Makuria

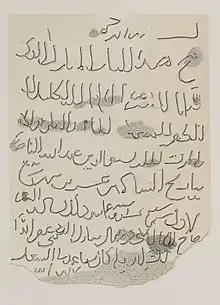
Arabic stela commemorating the conversion of the throne hall

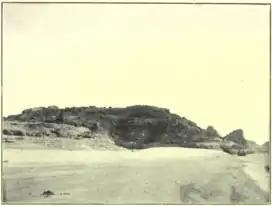
View of Gebel Adda in 1910

In 1171 Saladin overthrew the Fatimid dynasty, which signaled new hostilities between Egypt and Nubia. The following year, a Makurian army pillaged Aswan and advanced even further north. It is not clear if this campaign was intended to aid the Fatimids or was merely a raid exploiting the unstable situation in Egypt, although the latter seems more likely, as the Makurians apparently soon withdrew. To deal with the Nubians, Saladin sent his brother Turan-Shah. The latter conquered Qasr Ibrim in January 1173, reportedly sacking it, taking many prisoners, pillaging the church and converting it into a mosque. Afterward, he sent an emissary to the Makurian king, Moses Georgios, intending to answer a previously requested peace treaty with a pair of arrows. Probably ruling over both Makuria and Alodia, Moses Georgios was a man confident in his ability to resist the Egyptians, stamping with hot iron a cross on the emissary's hand. Turan Shah withdrew from Nubia but left a detachment of Kurdish troops in Qasr Ibrim, which would raid Lower Nubia for the next two years. Archaeological evidence links them with the destruction of the cathedral of Faras, Abdallah Nirqi and Debeira West. In 1175 a Nubian army finally arrived to confront the invaders at Adindan. Before battle, however, the Kurdish commander drowned while crossing the Nile, resulting in the retreat of Saladin's troops out of Nubia. Afterwards there was peace for another 100 years.